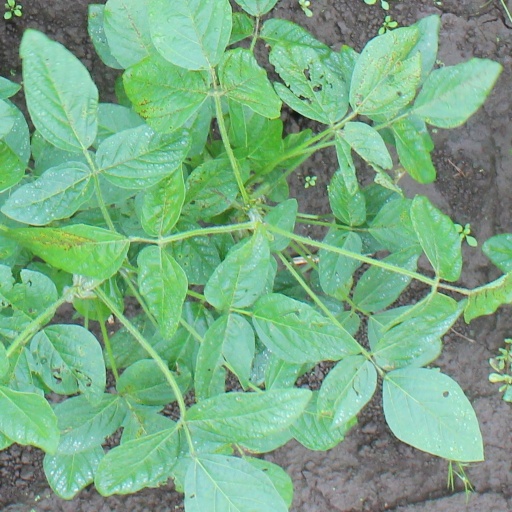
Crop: soybean